Sam Hardy (actor)

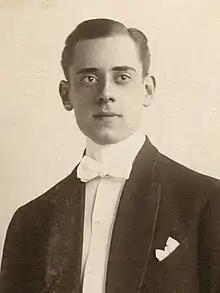

Samuel B. Hardy (March 21, 1883 – October 16, 1935) was an American stage and film actor who appeared in feature films during the silent and early sound eras.